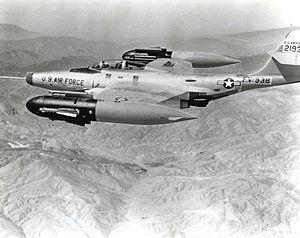
Le Northrop F-89 Scorpion est un intercepteur biréacteur « tous temps » conçu aux États-Unis à la fin des années 1940. Il a été construit à 1 050 exemplaires, utilisés dans les unités de première ligne durant toutes les années 1950 et dans les unités de réserve jusqu'à la fin des années 1960.
L'AIM-4 Falcon fut le premier missile air-air opérationnel de l'United States Air Force.